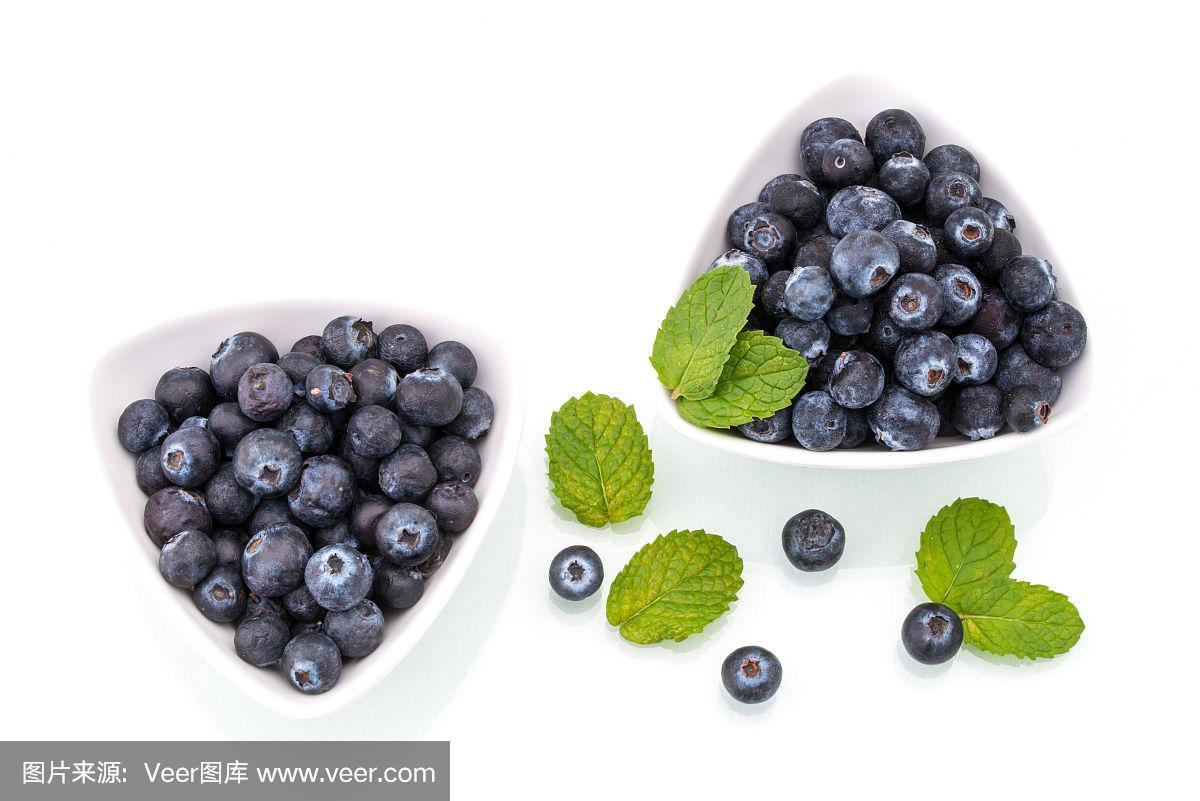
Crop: blueberry
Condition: healthy